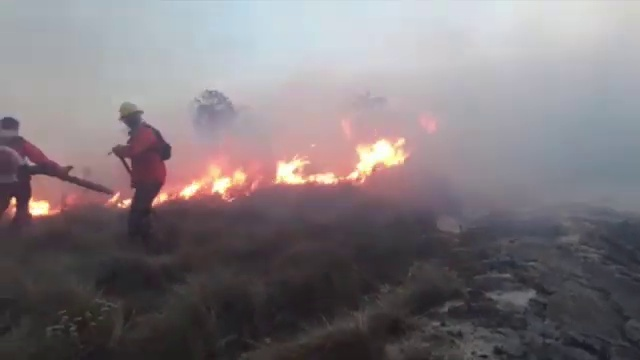
Fire: yes
Smoke: yes